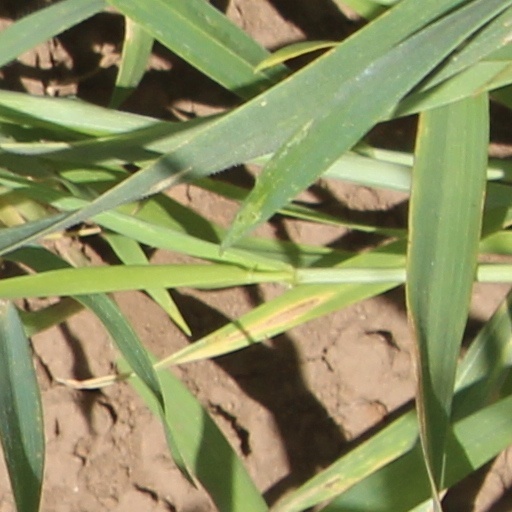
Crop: wheat